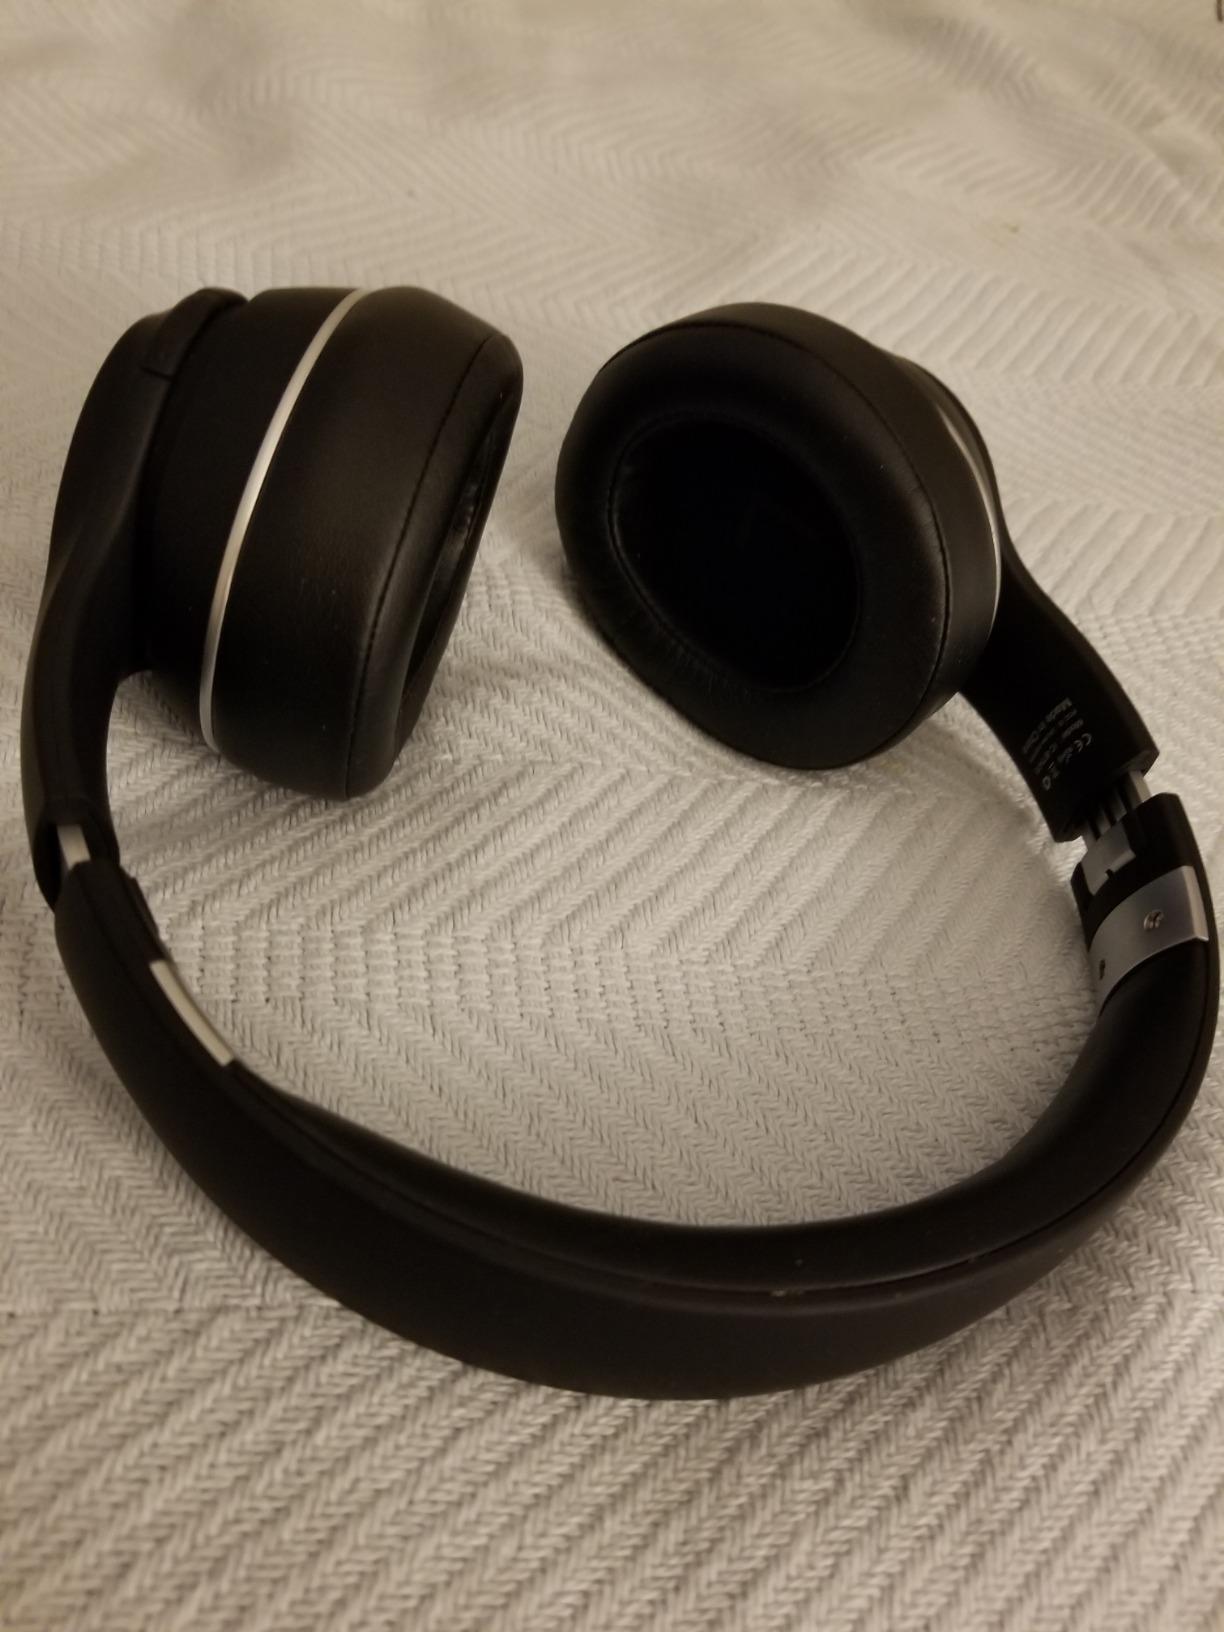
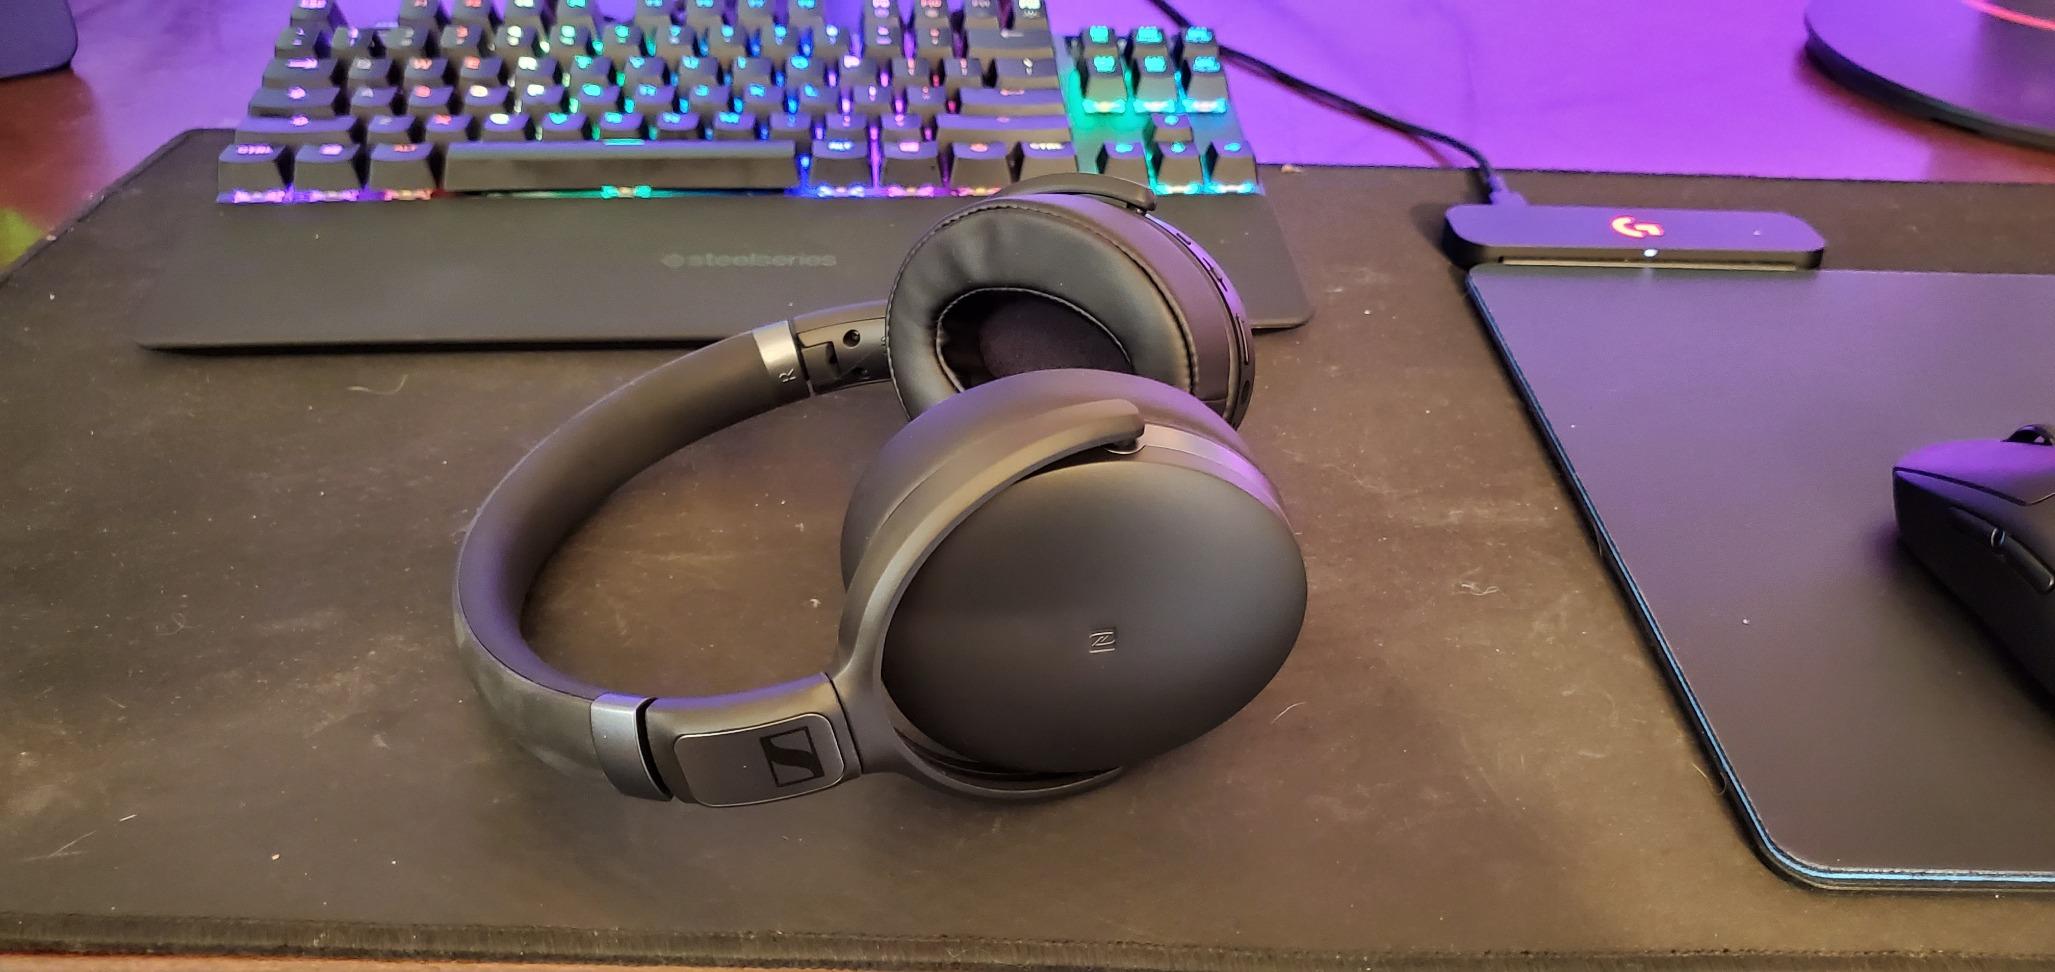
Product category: headphones
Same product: no